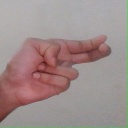
अक्षर: ह